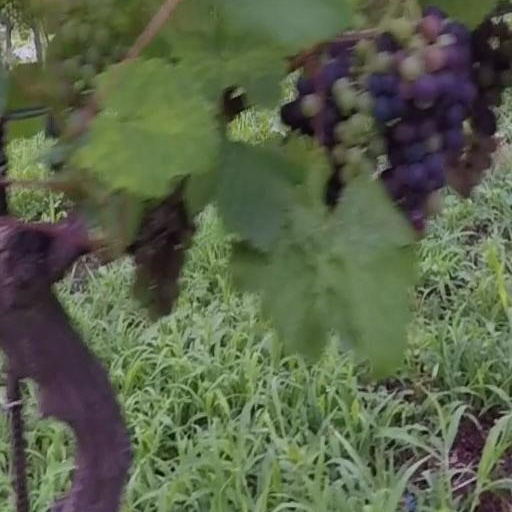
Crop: grape